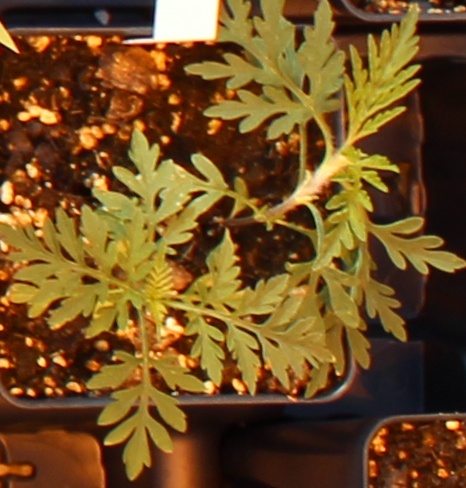
Label: Ragweed